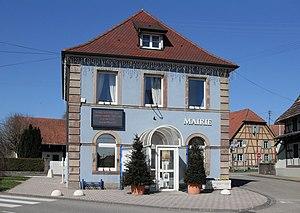
La mairie Burnhaupt-le-Bas
Burnhaupt-le-Bas est une commune de la couronne périurbaine de Mulhouse située dans le département du Haut-Rhin, en région Grand Est.